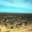
Label: plain